Miles Merlin

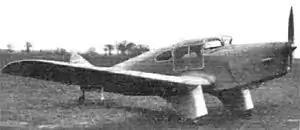

The Miles M.4A Merlin was a 1930s British five-seat cabin monoplane built by Miles Aircraft Limited.